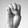
ASL letter: E